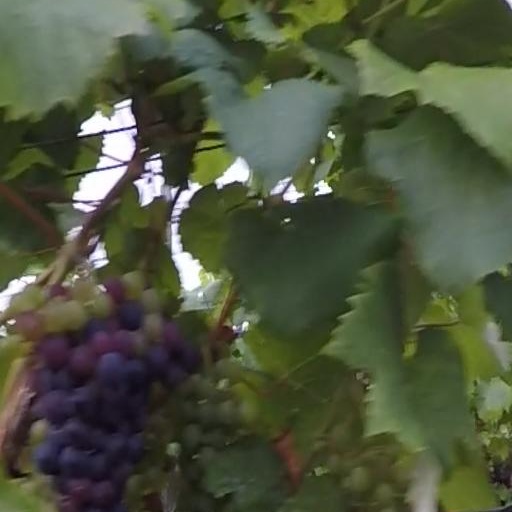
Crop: grape